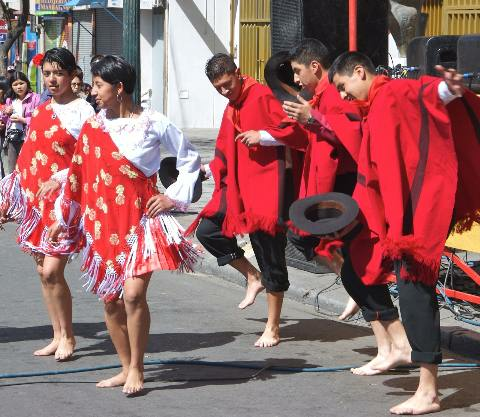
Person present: Yes